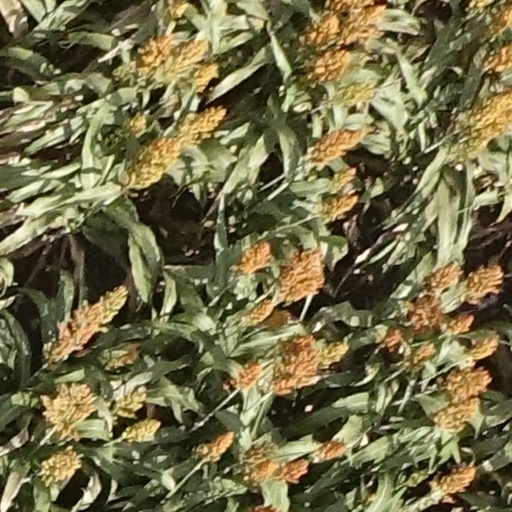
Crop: sorghum